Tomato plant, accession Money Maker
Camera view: tilt-top (135 deg); turntable rotation: 90 degrees
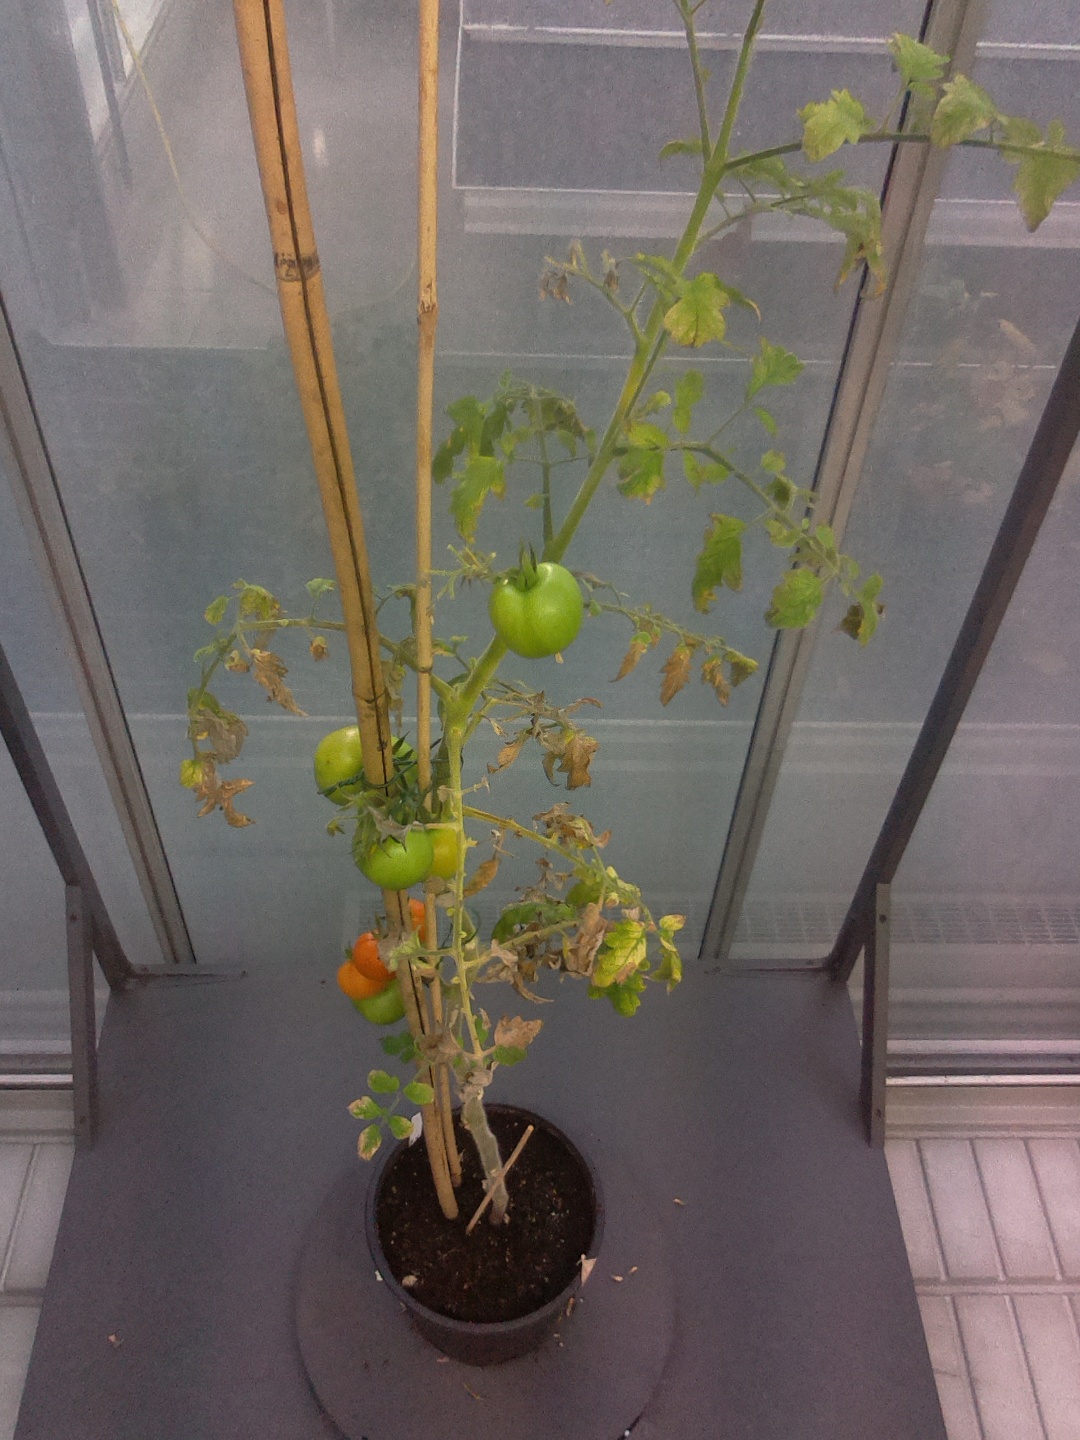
BBCH growth stage 83: 30%-40% of fruits show typical fully ripe color